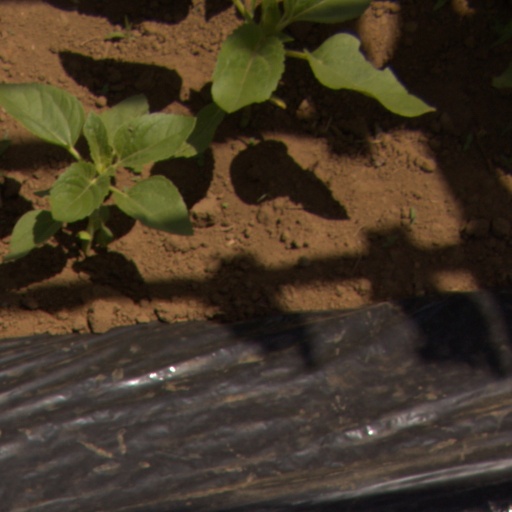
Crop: Jerusalem artichoke